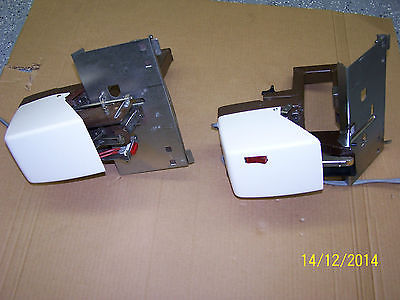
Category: stapler